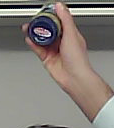
Product: barilla_pesto